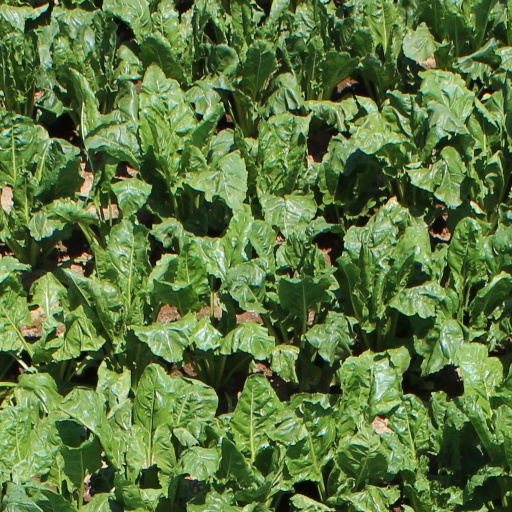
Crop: sugar beet